Creature of the Night (novel)

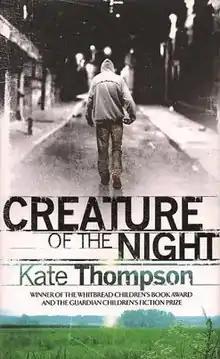
First edition

Creature of the Night is a young adult novel by Kate Thompson. It was first published by Bodley Head on 5 June 2008. It was shortlisted for the Carnegie Medal and the 2008 Booktrust Teenage Prize.